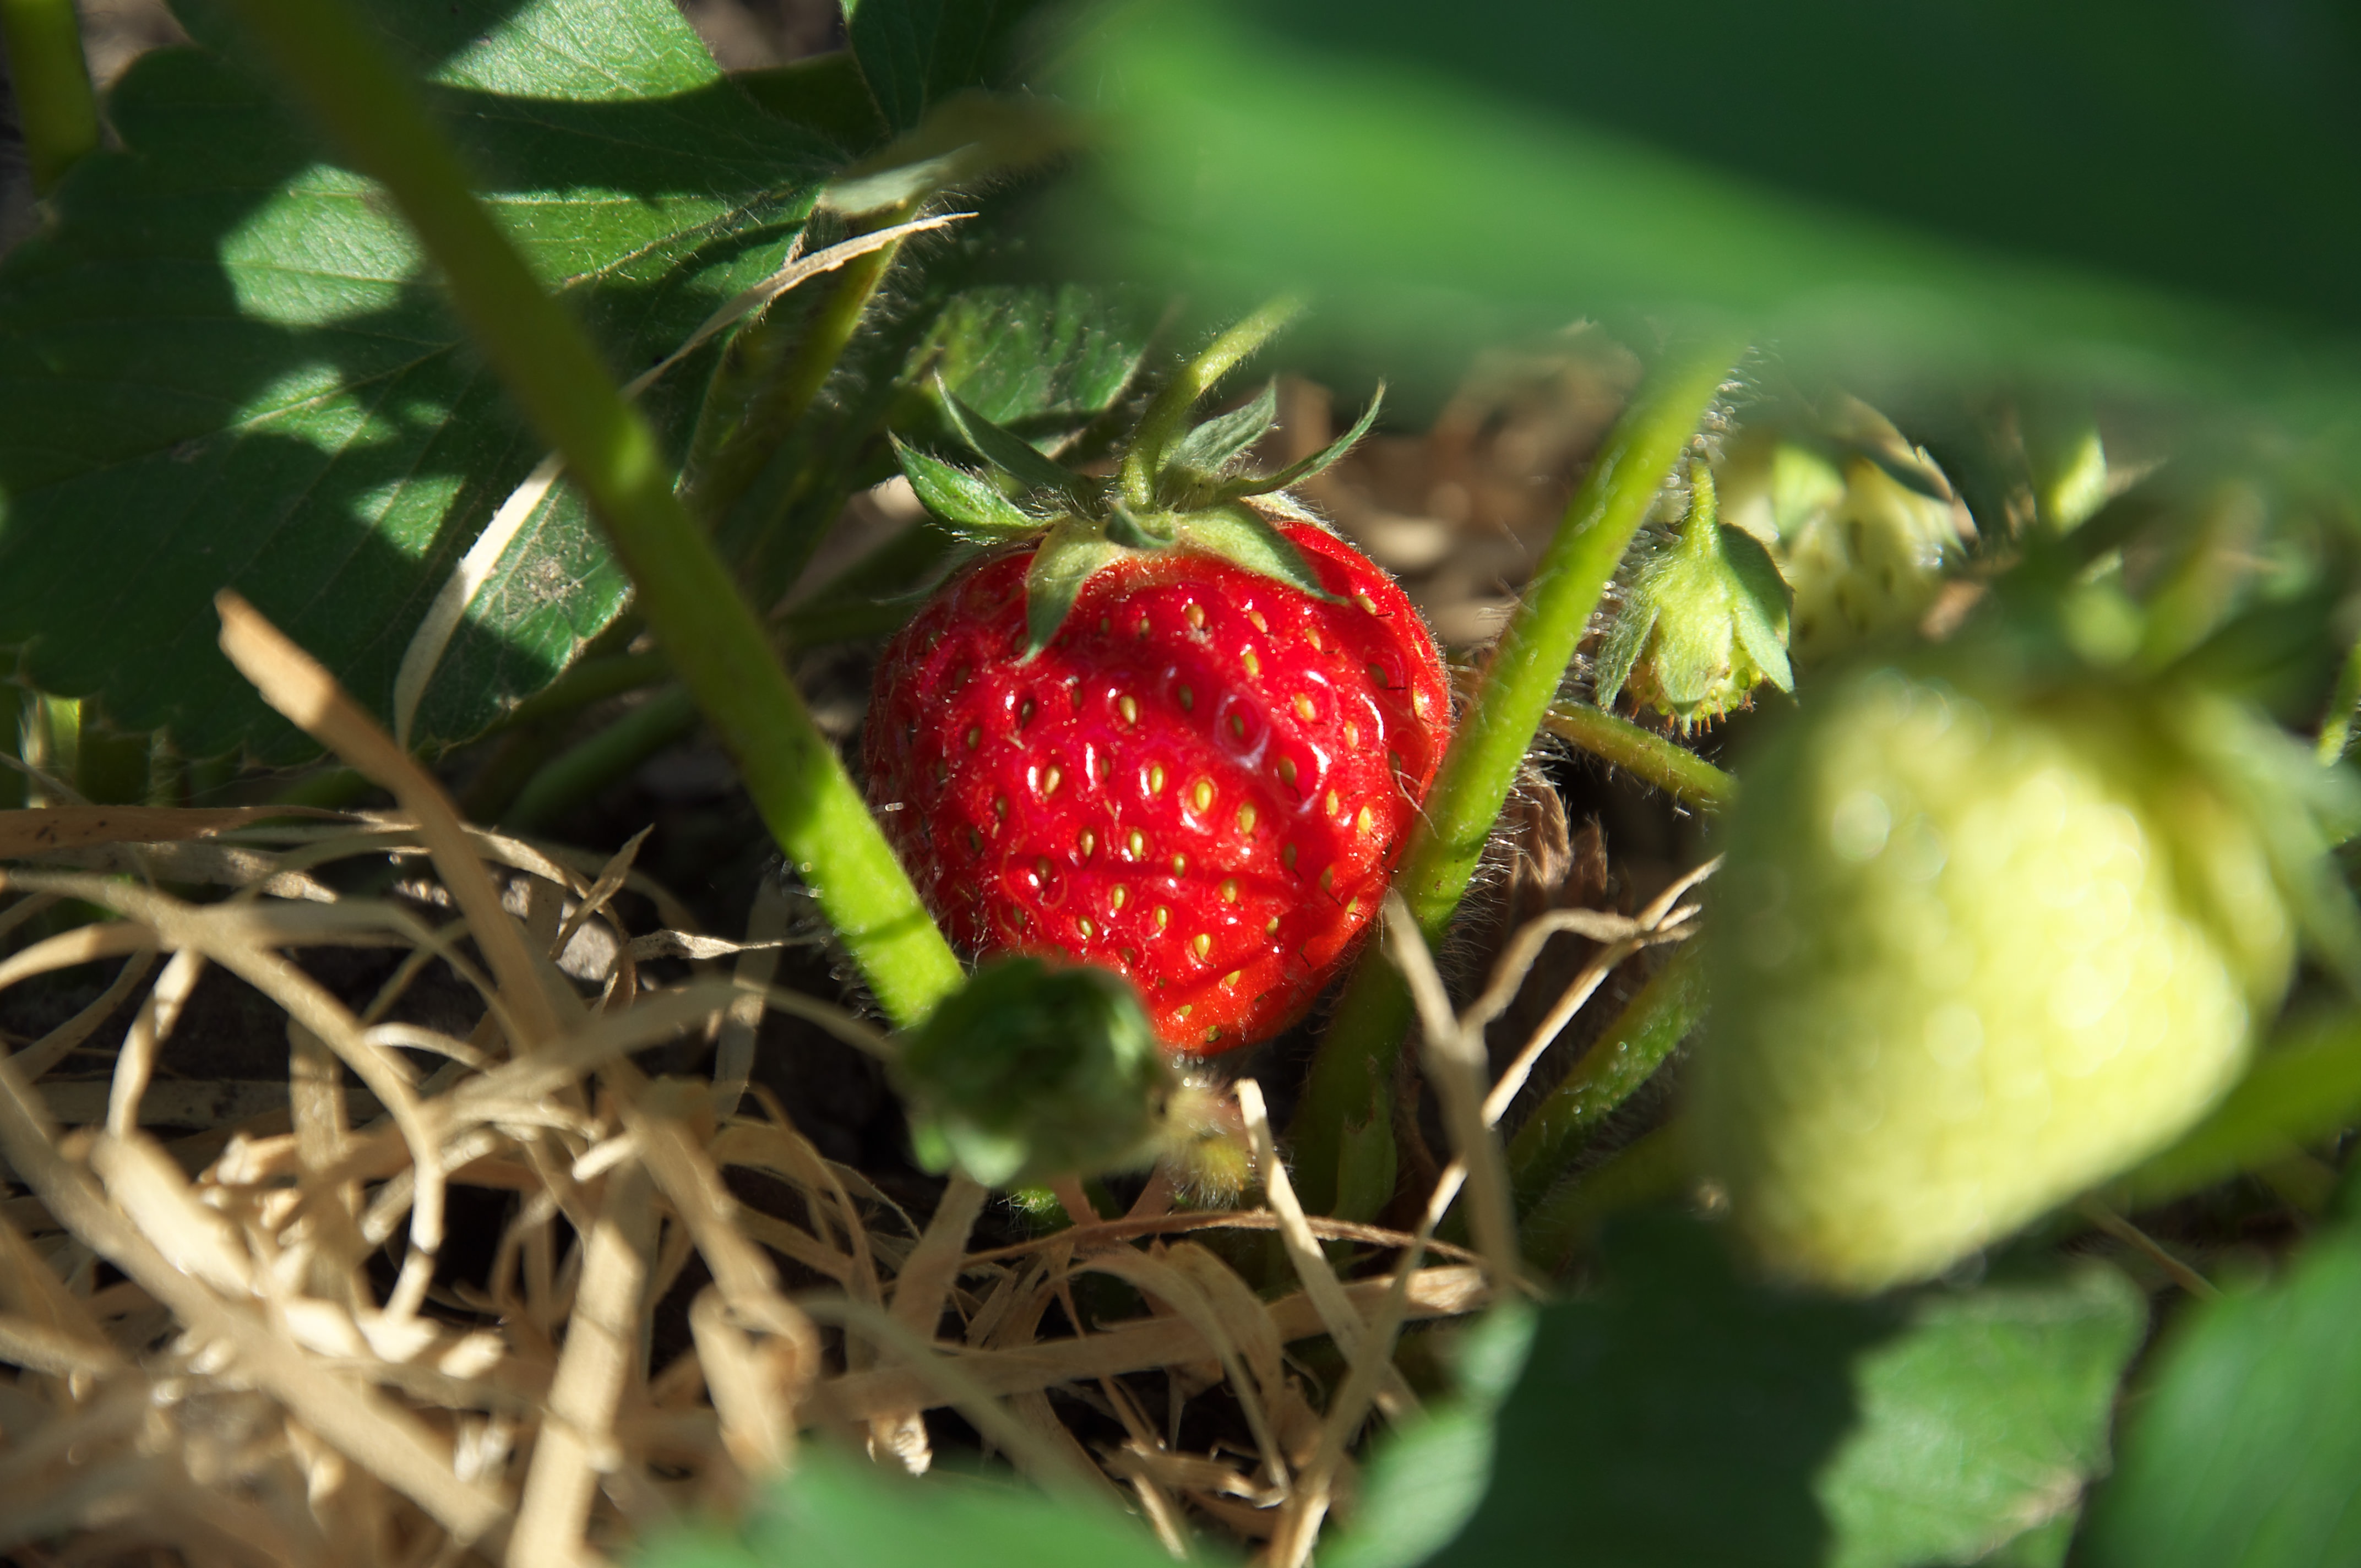
branch, plant, fruit, berry, flower, summer, food, green, red, produce, botany, flora, strawberry, shrub, fruits, strawberries, macro photography, flowering plant, land plant